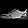
Label: Sneaker